Aizu-Yokota Station

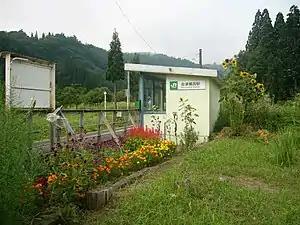
Aizu-Ōshio Station in August 2006

is a railway station on the Tadami Line in the town of Kaneyama, Ōnuma District, Fukushima Prefecture, Japan, operated by East Japan Railway Company (JR East).